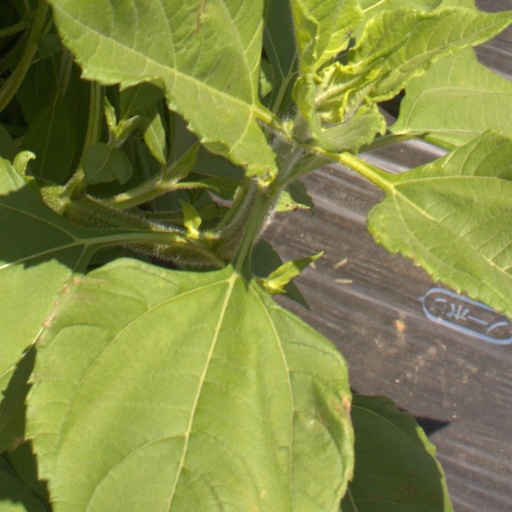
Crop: Jerusalem artichoke